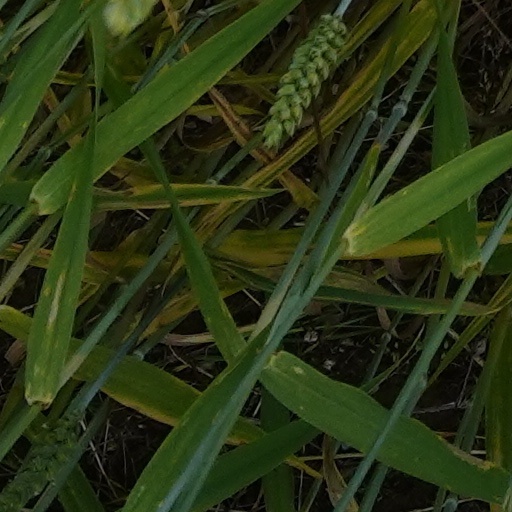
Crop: wheat